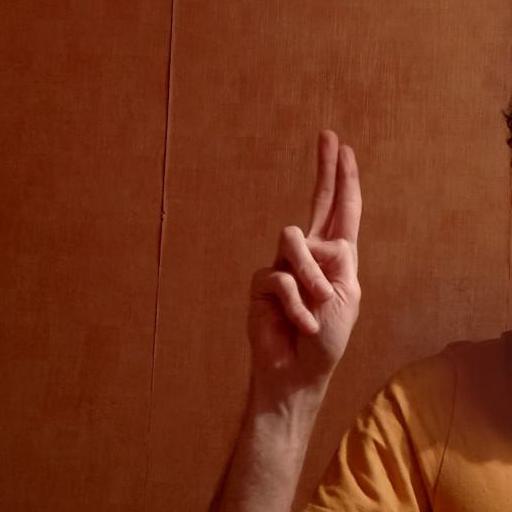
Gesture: two_up